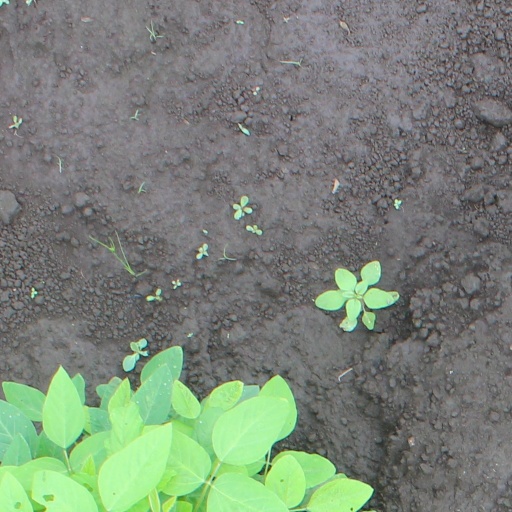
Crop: soybean